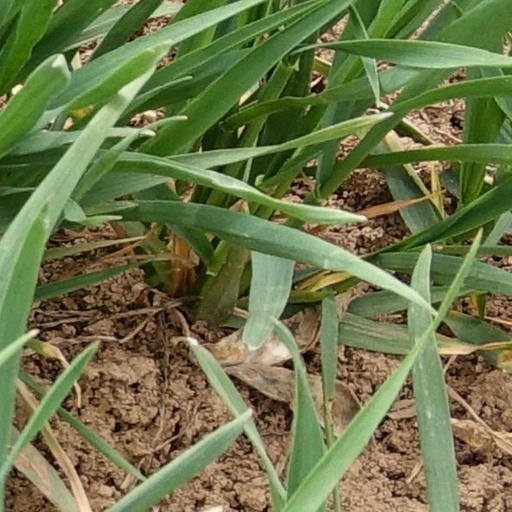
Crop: wheat